Detroit Institute of Arts

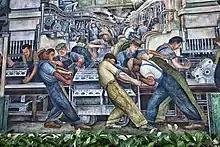
Diego Rivera, detail from one of the frescoes

Before 1920, a commission was established to choose an architect to design a new building to house the DIA's expanding collections. The commission included DIA President Ralph H. Booth, William J. Gray, architect Albert Kahn and industrialist Edsel Ford. W.R. Valentiner, the museum director, acted as art director and Clyde H. Burroughs was the secretary. The group chose Philadelphia architect Paul Philippe Cret as the lead architect and the firm of Zantzinger, Borie and Medary as associated architects, with Detroit architectural firms of Albert Kahn and C. Howard Crane contributing "advice and suggestions".